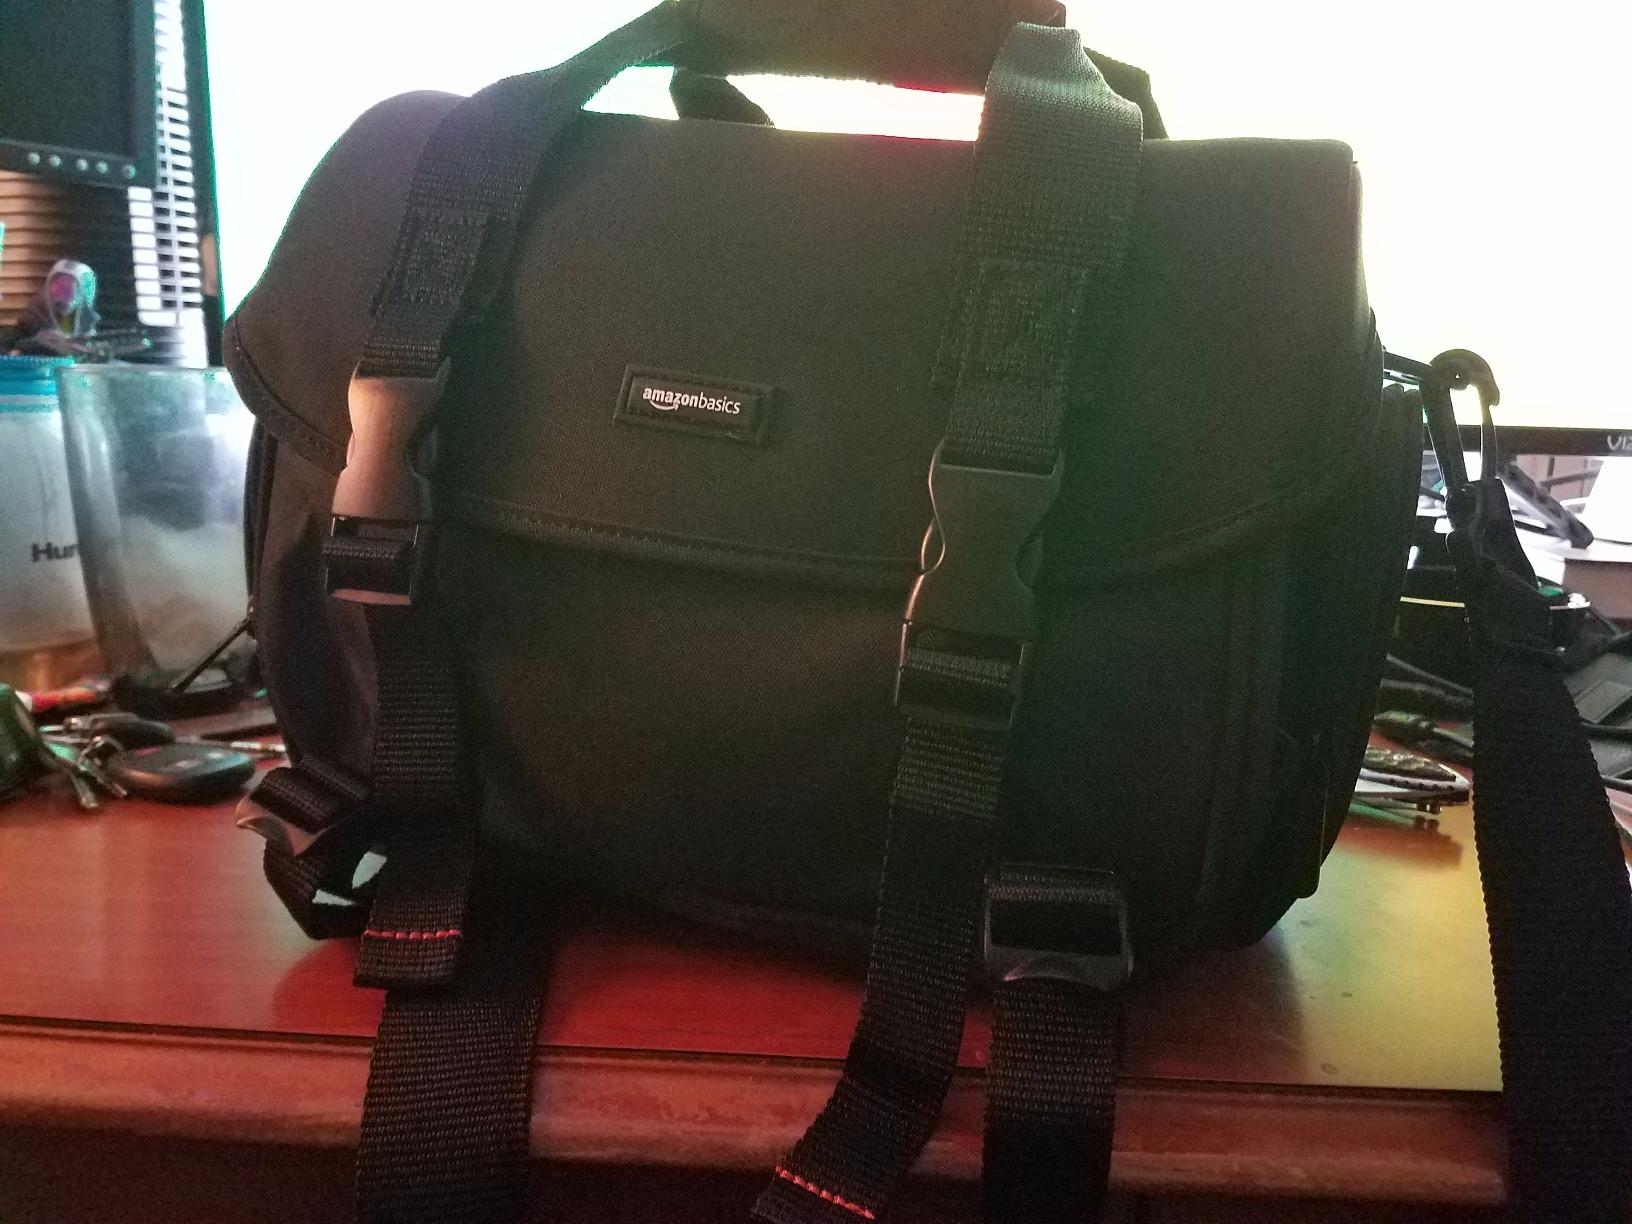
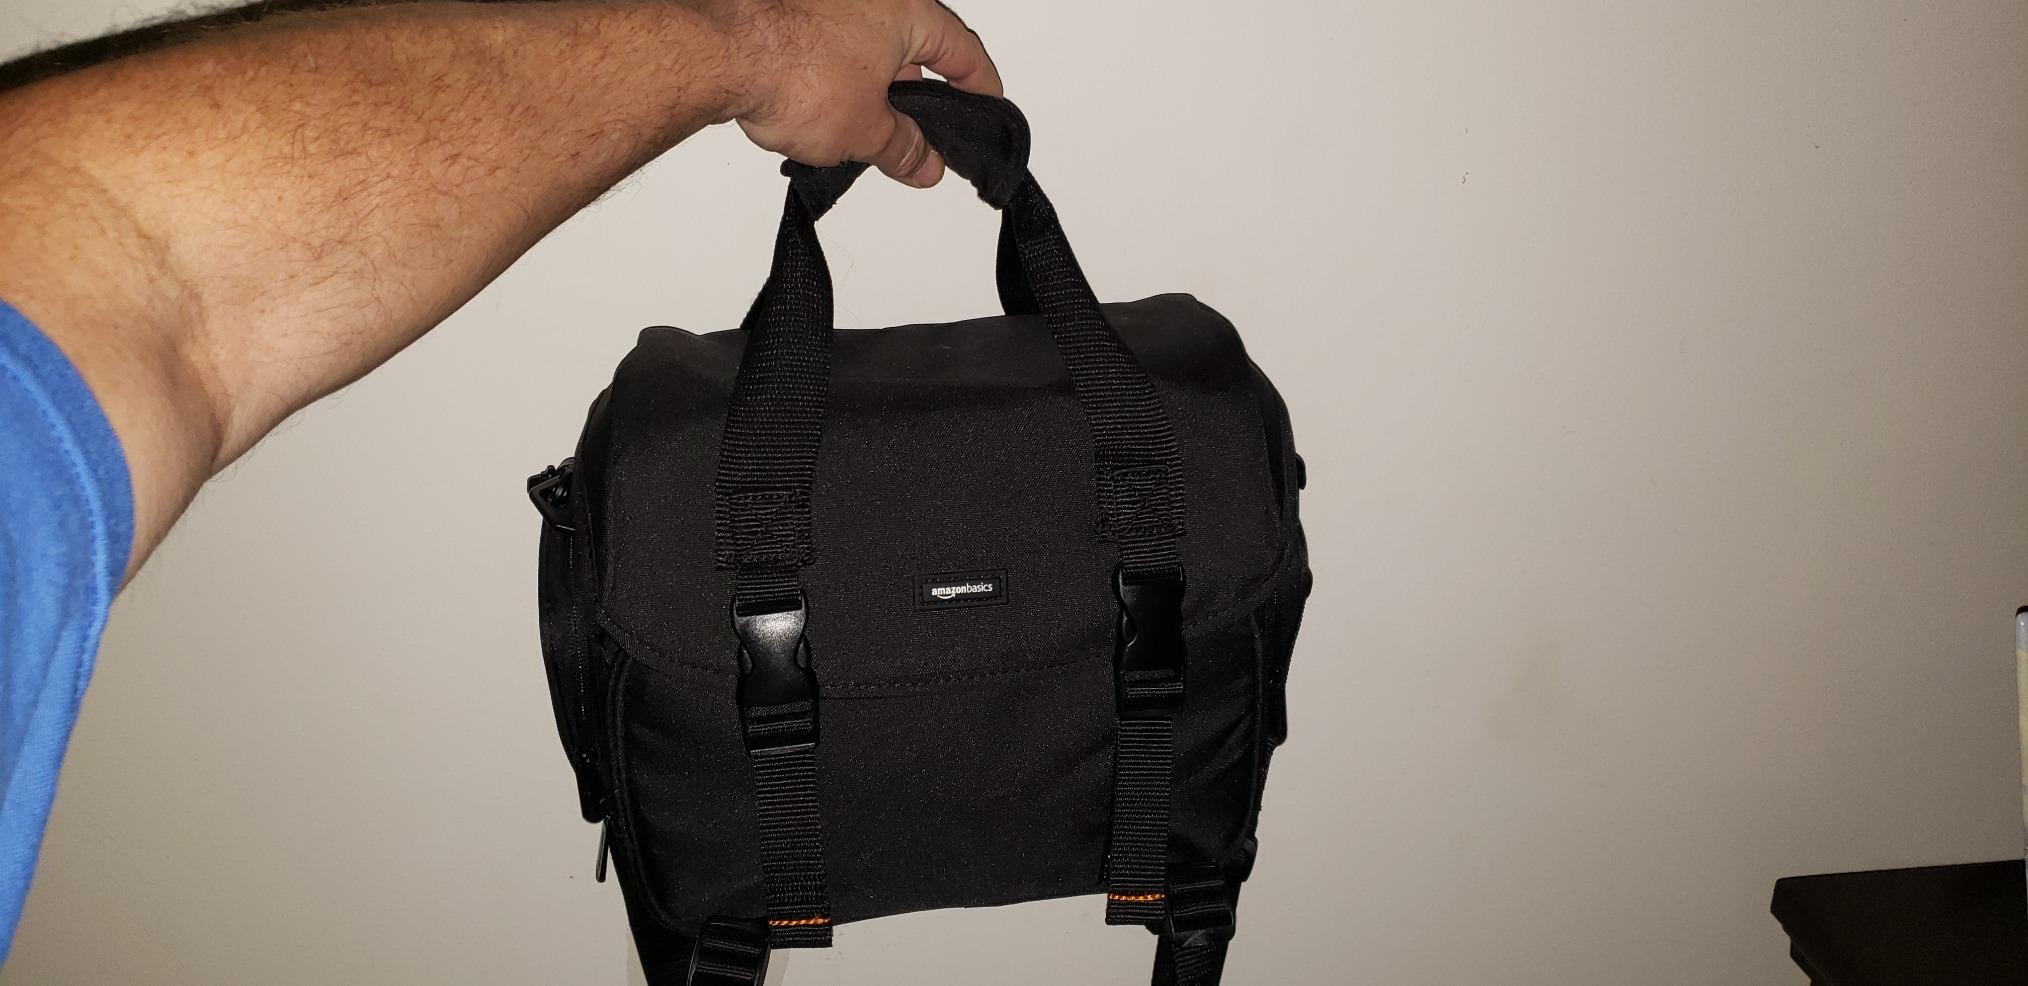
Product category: bag
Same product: yes